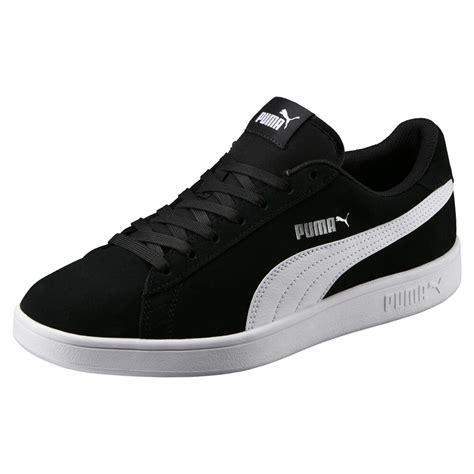
Brand: Puma
Model: Smash V2